Le livre des sauvages

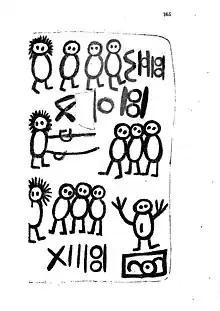
The 165th page of "Le livre des sauvages au point de vue de la civilization"

Le livre des sauvages au point de vue de la civilization was a 19th-century hoax manuscript.